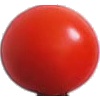
Label: Tomato Cherry Red 1